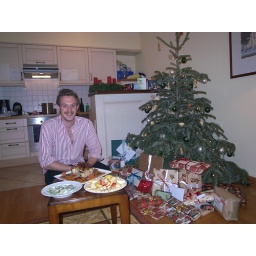
i cooked delicious castrated hen in the oven for a couple of hours....yum yum